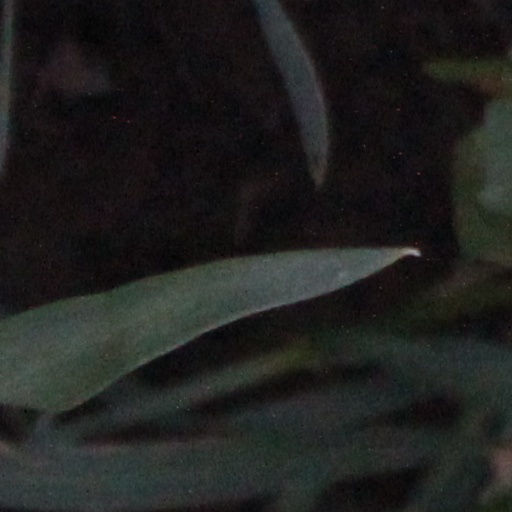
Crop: wheat